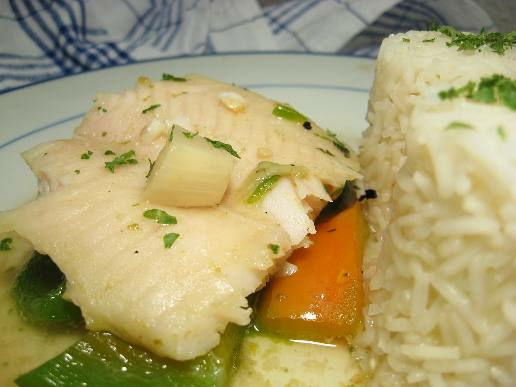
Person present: No